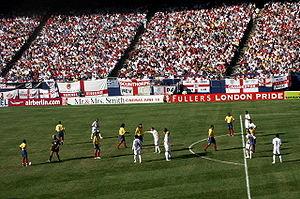
L'équipe de Colombie de football est la sélection de joueurs colombiens représentant le pays lors des compétitions internationales de football masculin, sous l'égide de la Fédération colombienne de football. La sélection colombienne est surnommée la Tricolor.